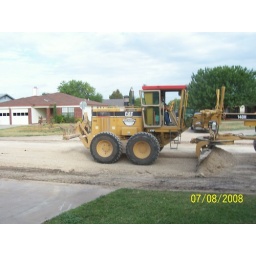
street crew in front of house